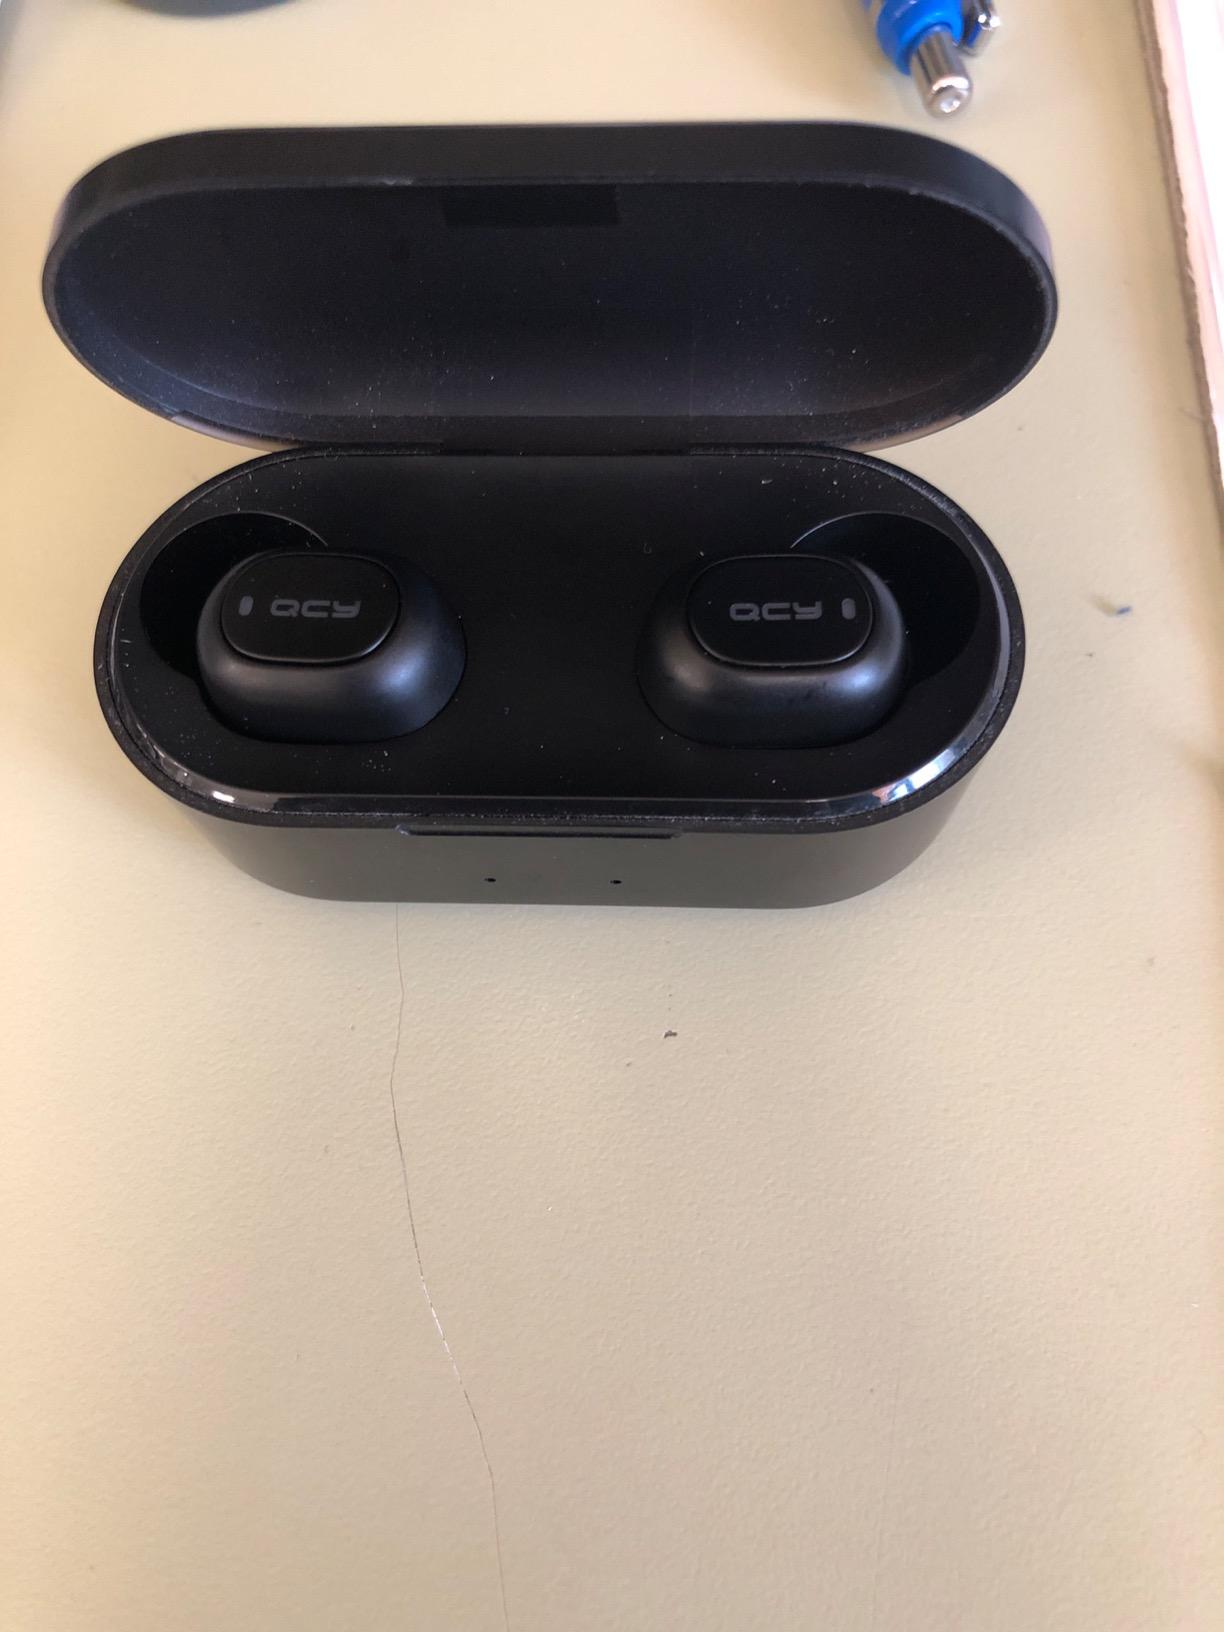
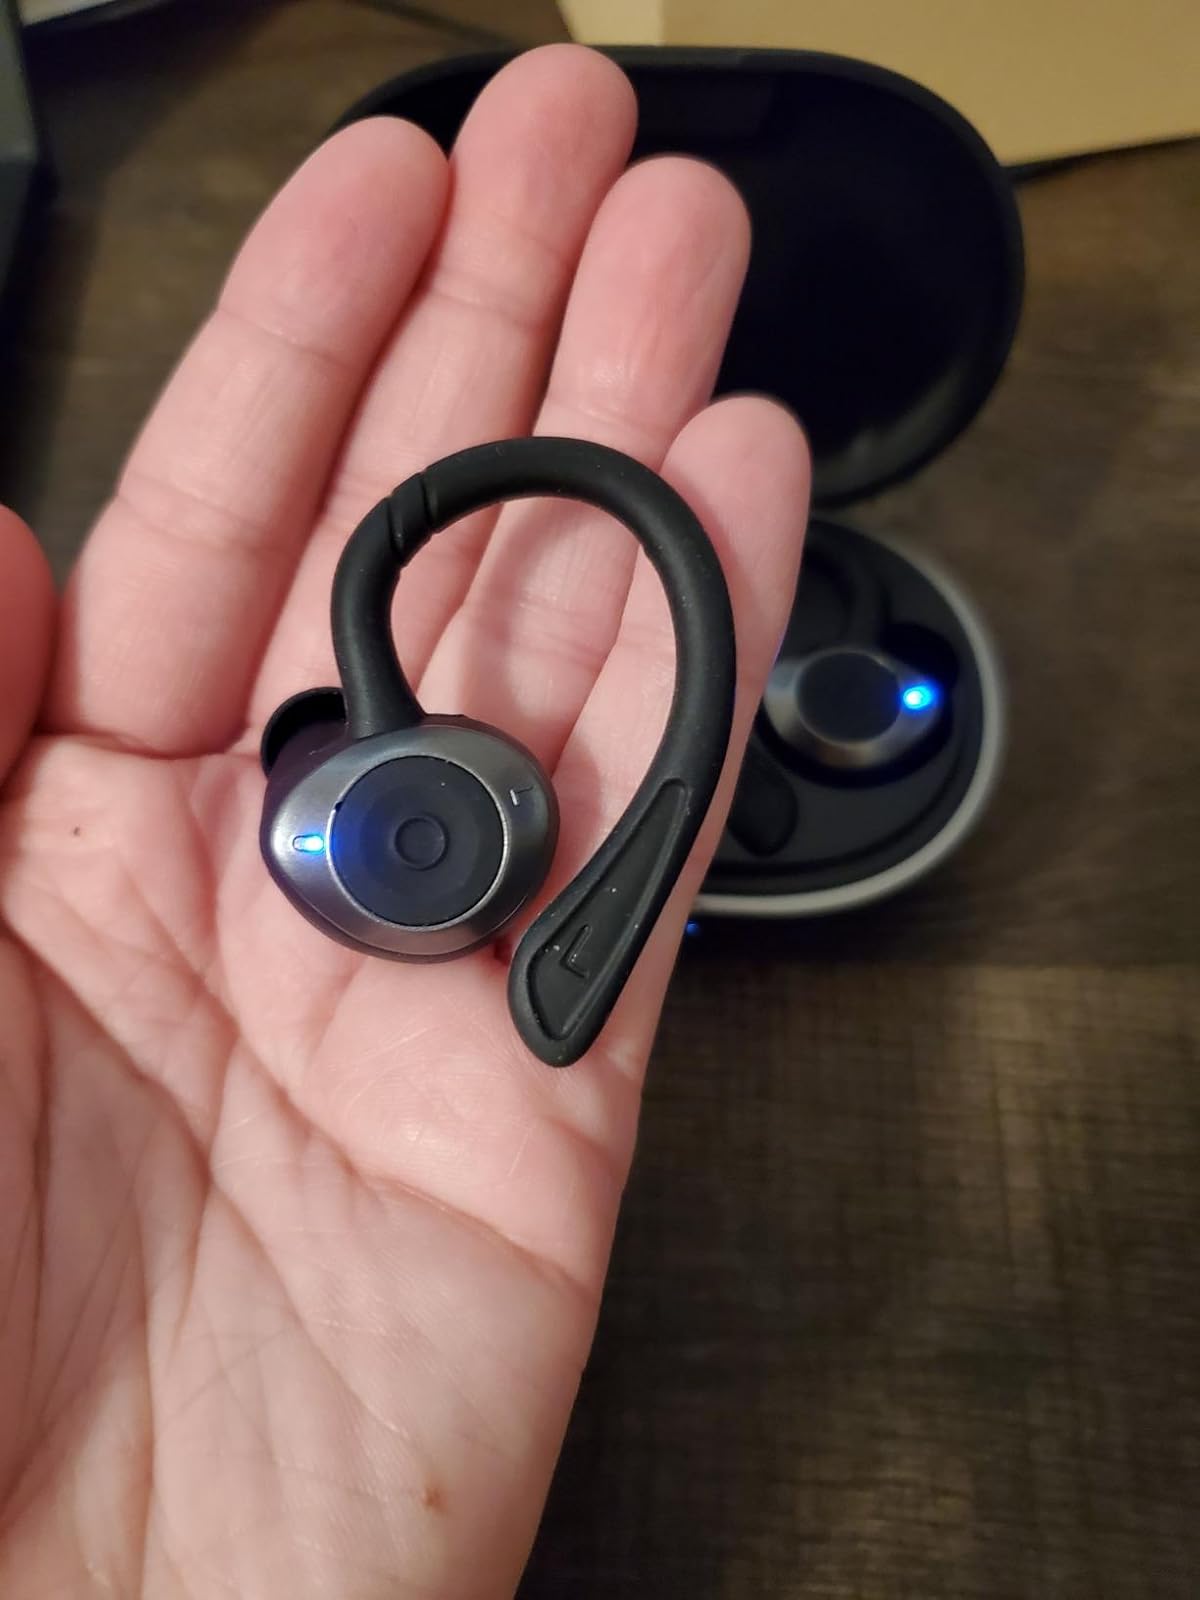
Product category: earbuds
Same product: no